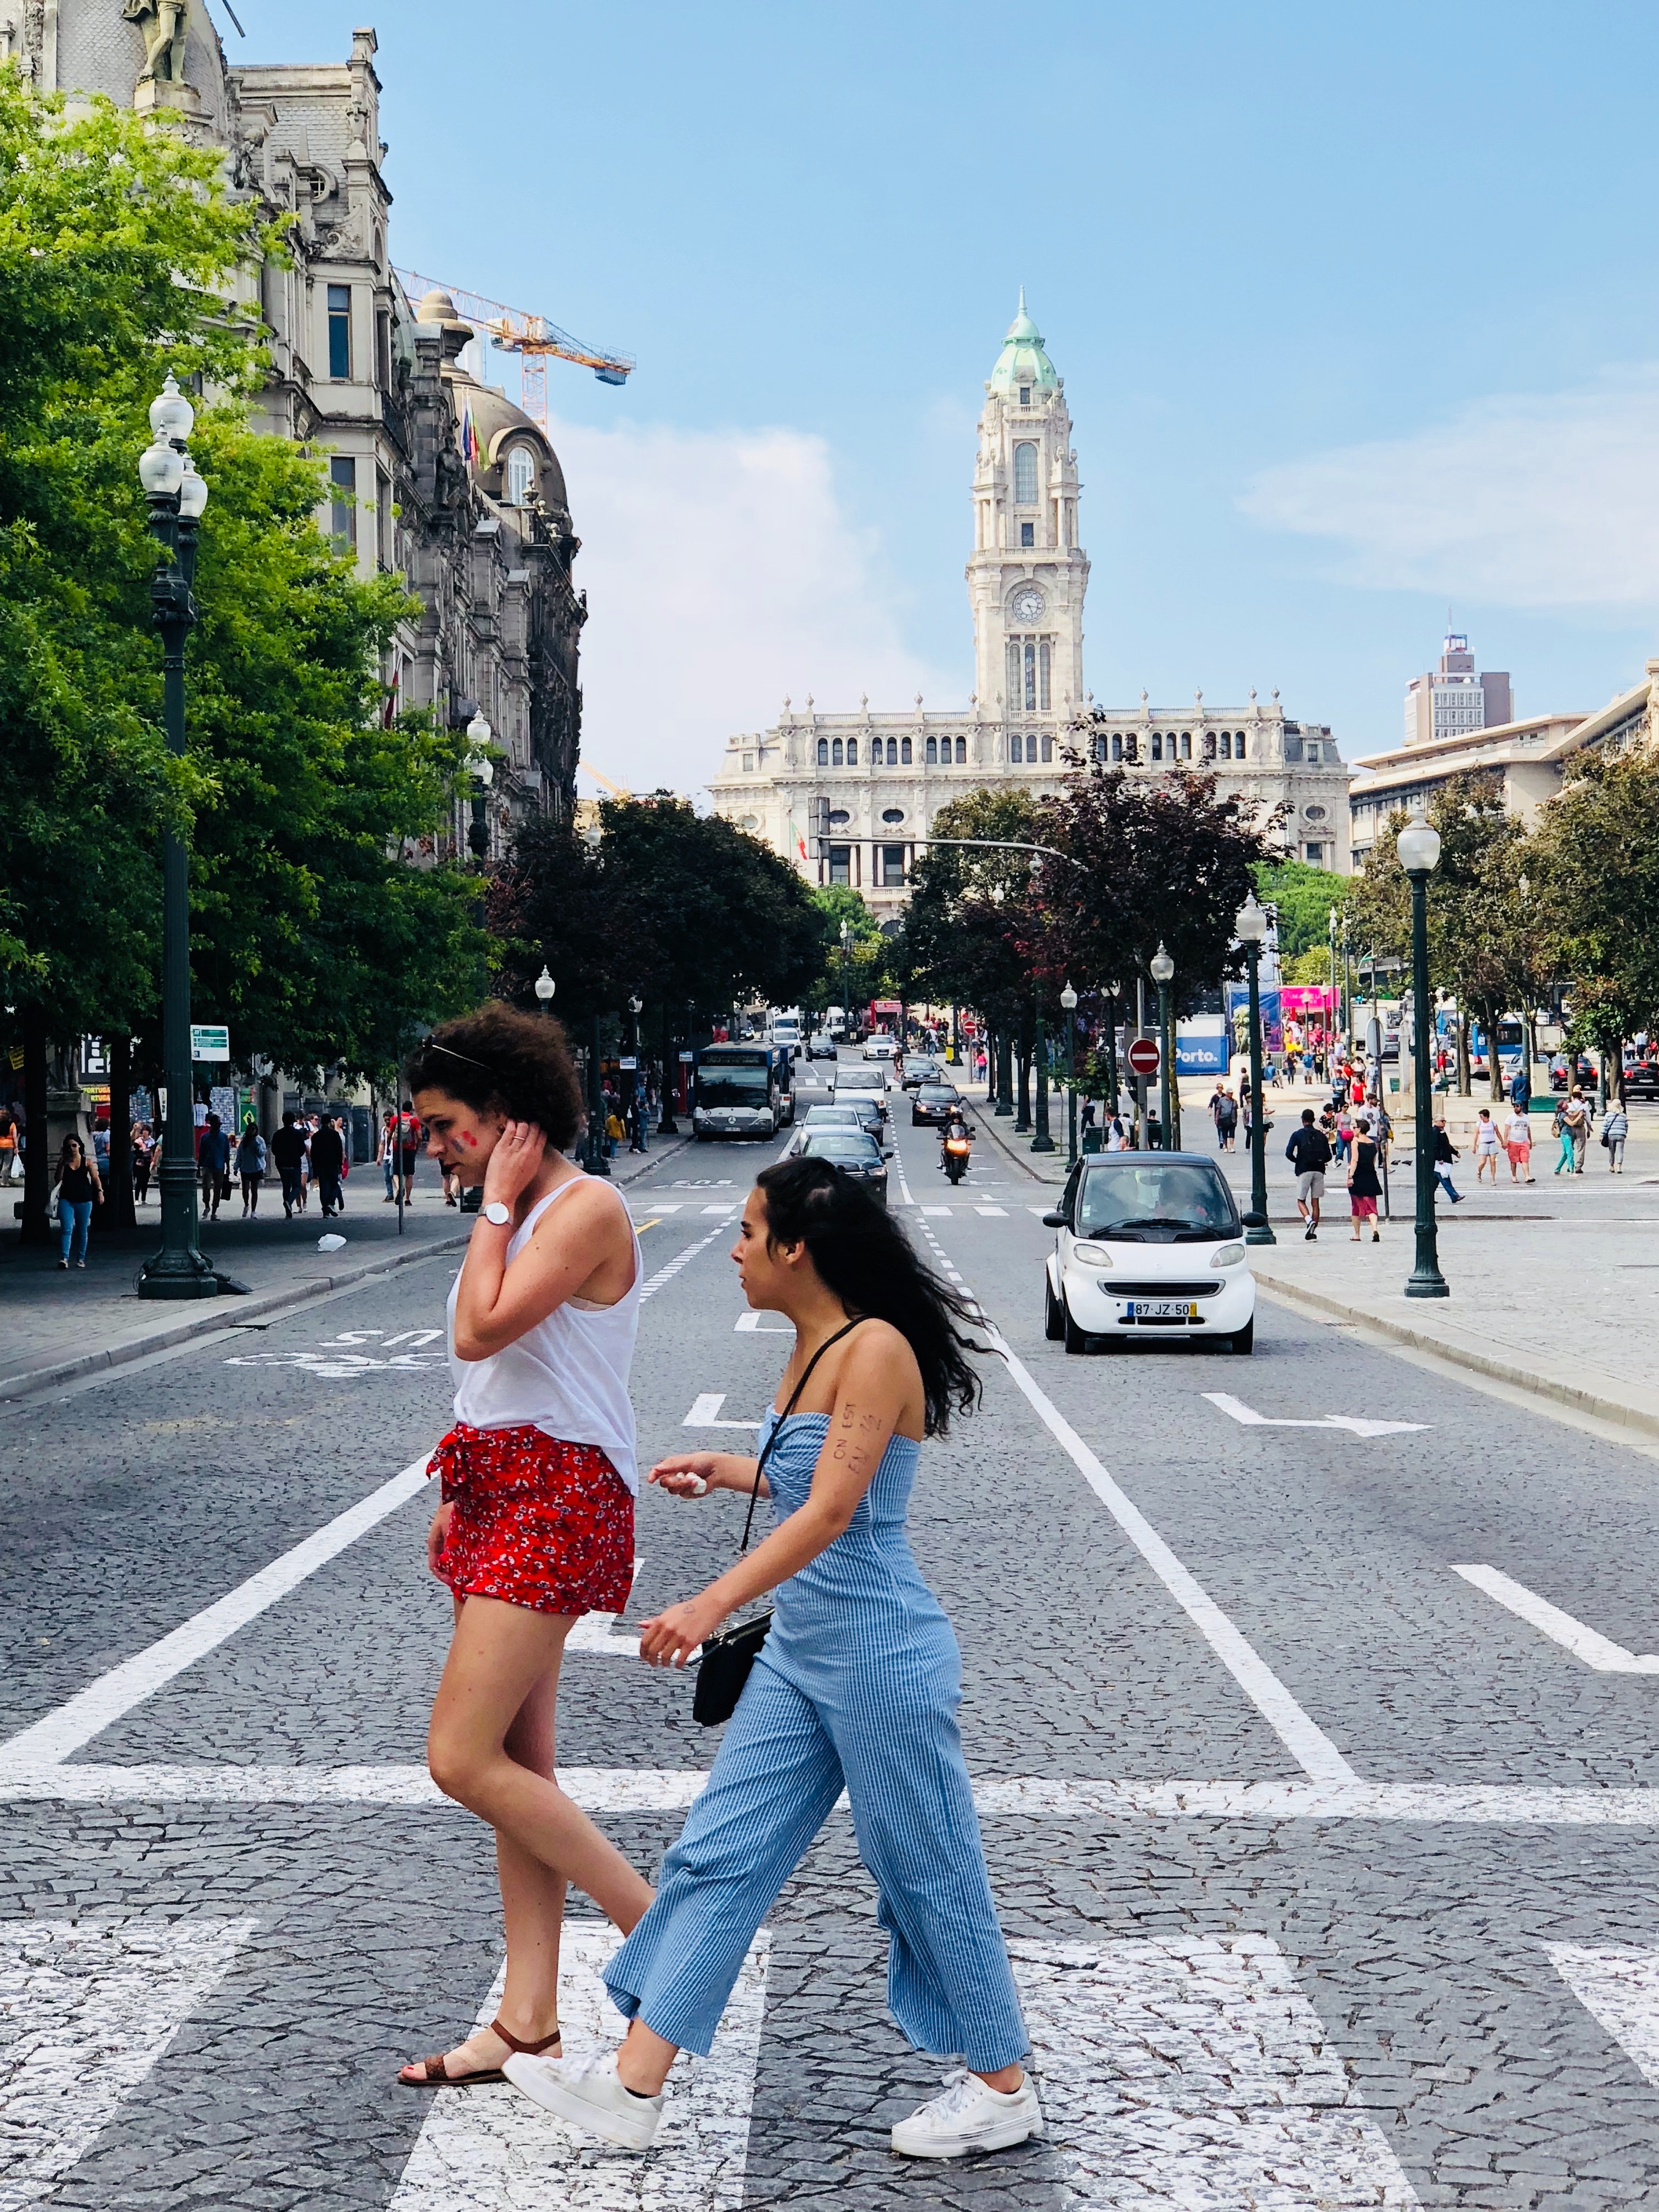
photograph, people, street, tourism, pedestrian, snapshot, town, road, urban area, vacation, city, interaction, infrastructure, fashion, summer, fun, honeymoon, leg, photography, travel, thoroughfare, walking, architecture, street fashion, leisure, nonbuilding structure, building, downtown, gesture